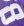
Number: 8